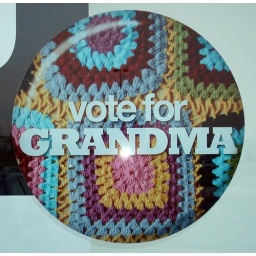
A sign in the window of the Gap